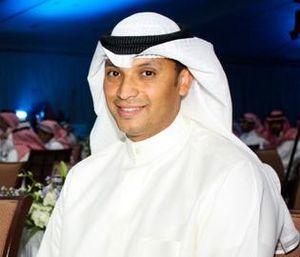
Jasem Al-Huwaidi est un footballeur koweïtien qui joua la Coupe d'Asie des nations de football 2000 au Liban avec le Koweït, il y marqua un but.